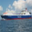
Label: ship